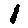
Label: 1